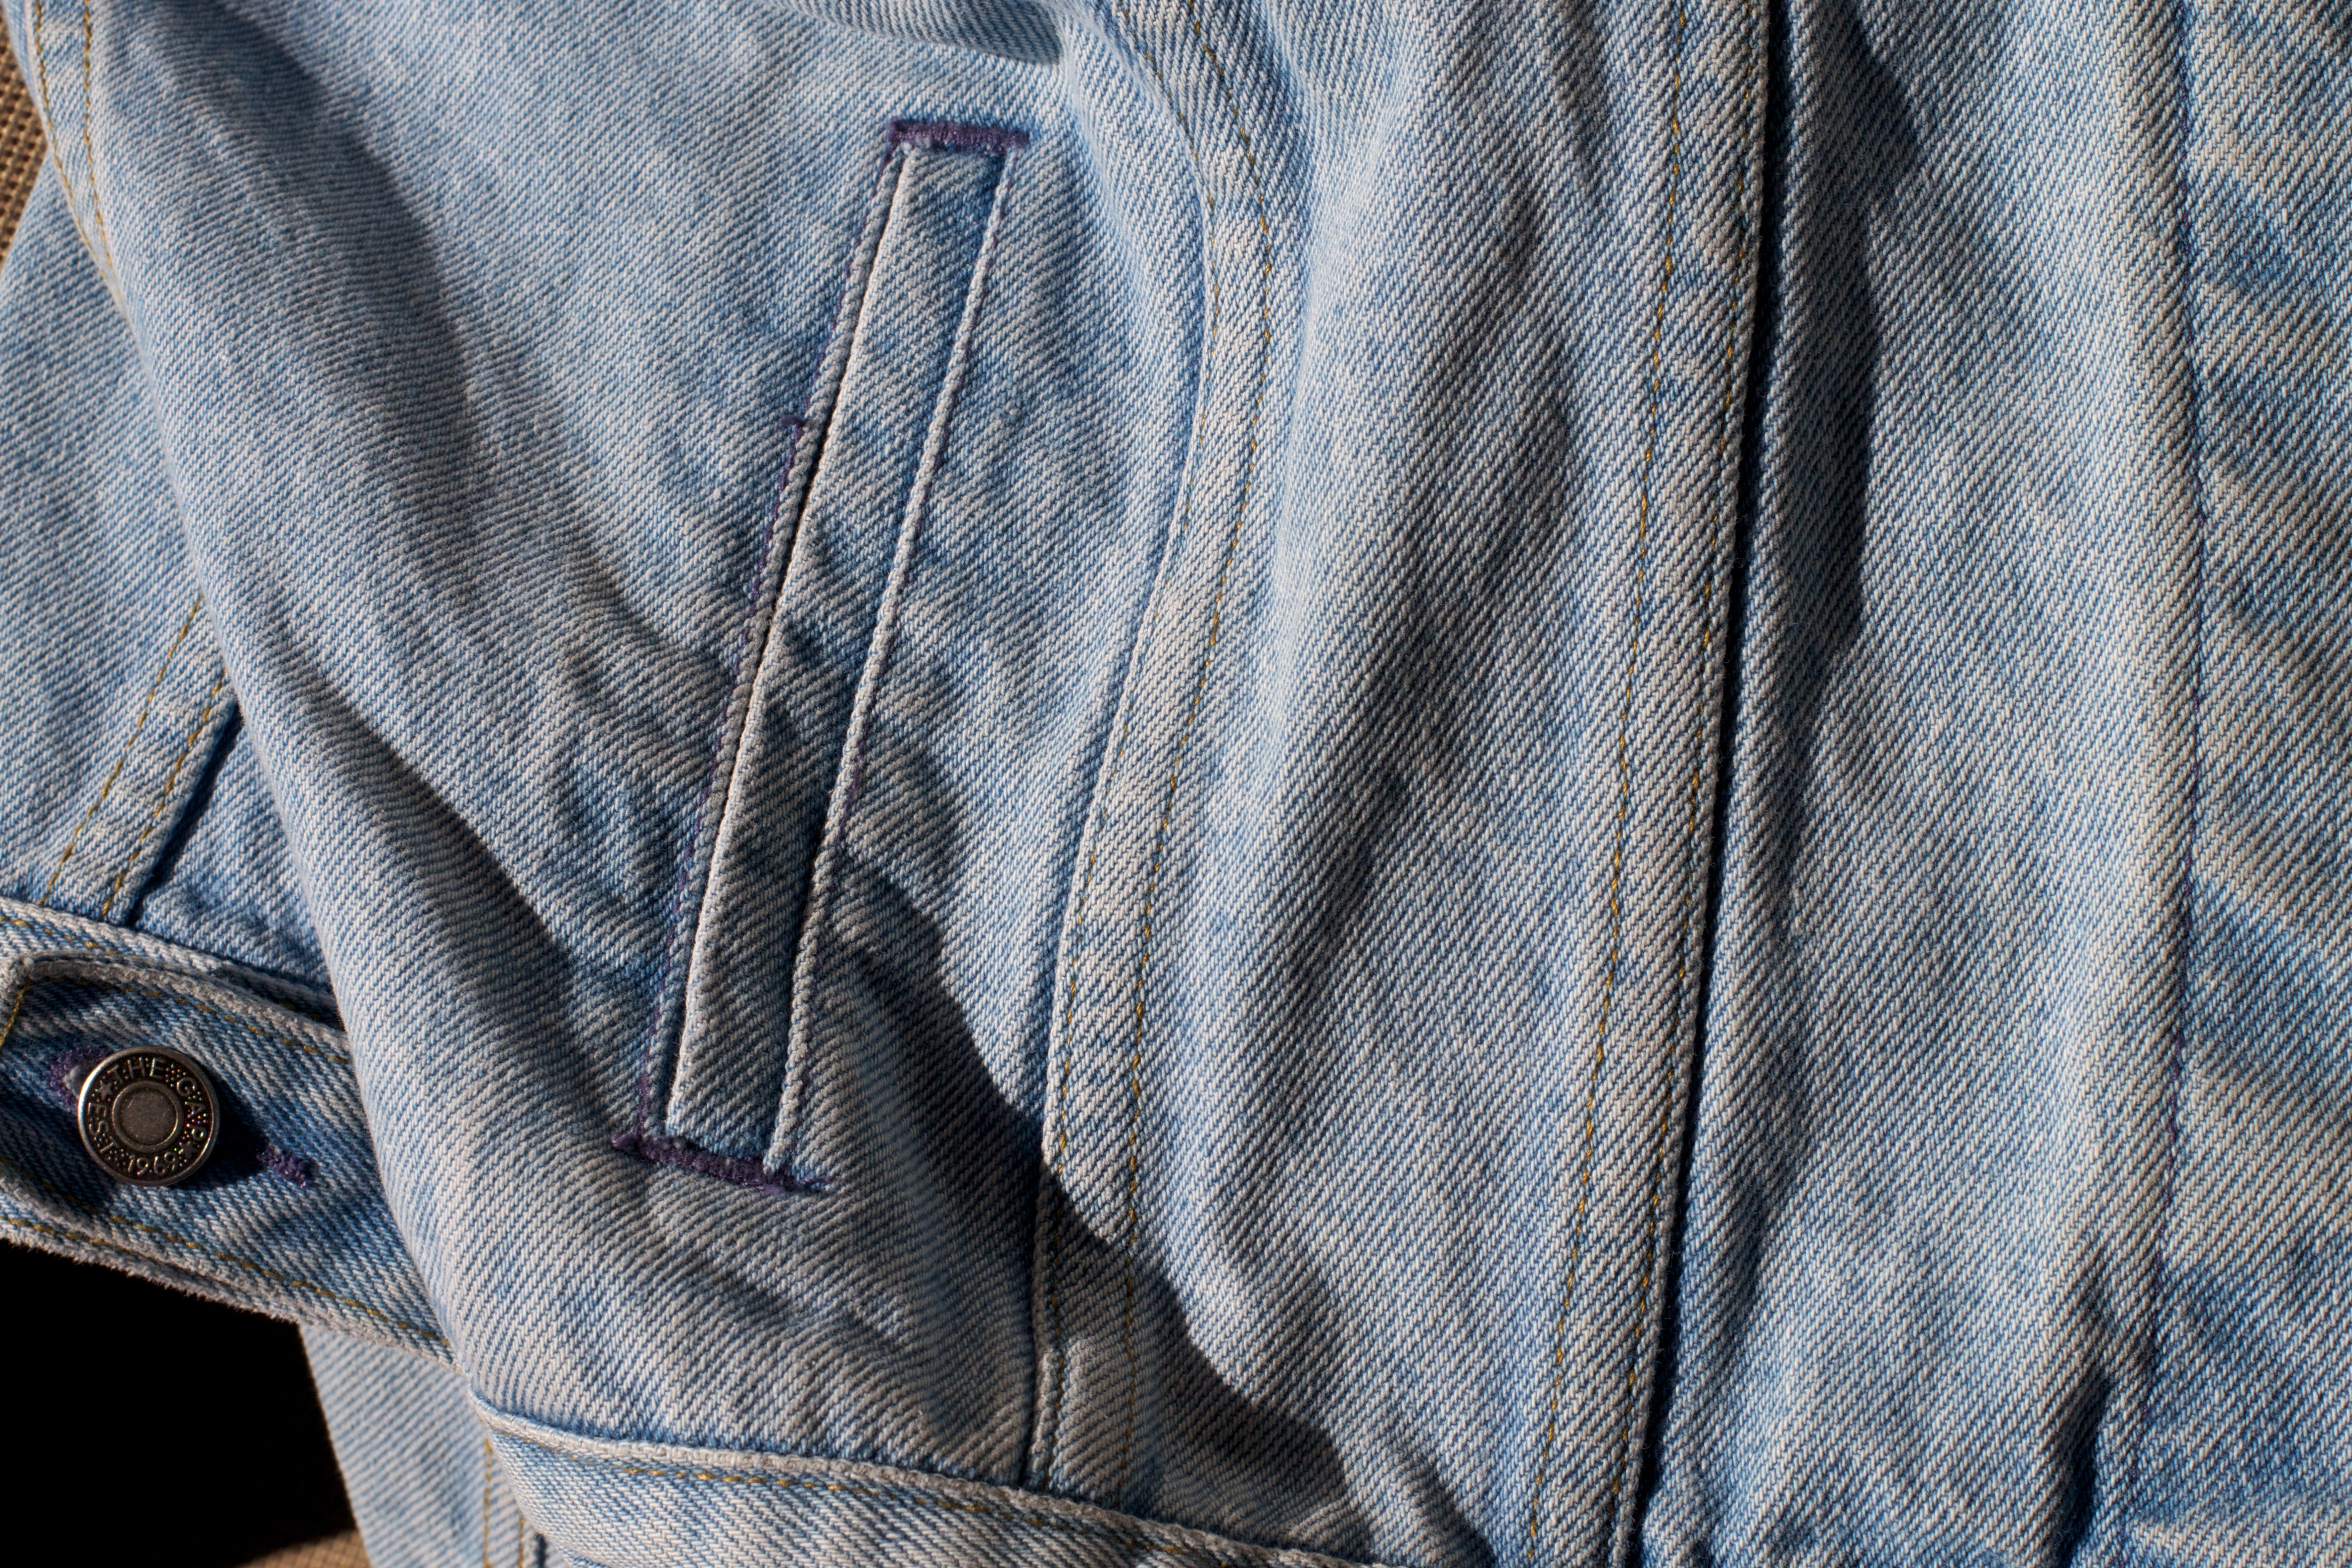
pattern, blue, clothing, jacket, outerwear, material, denim, textile, pocket